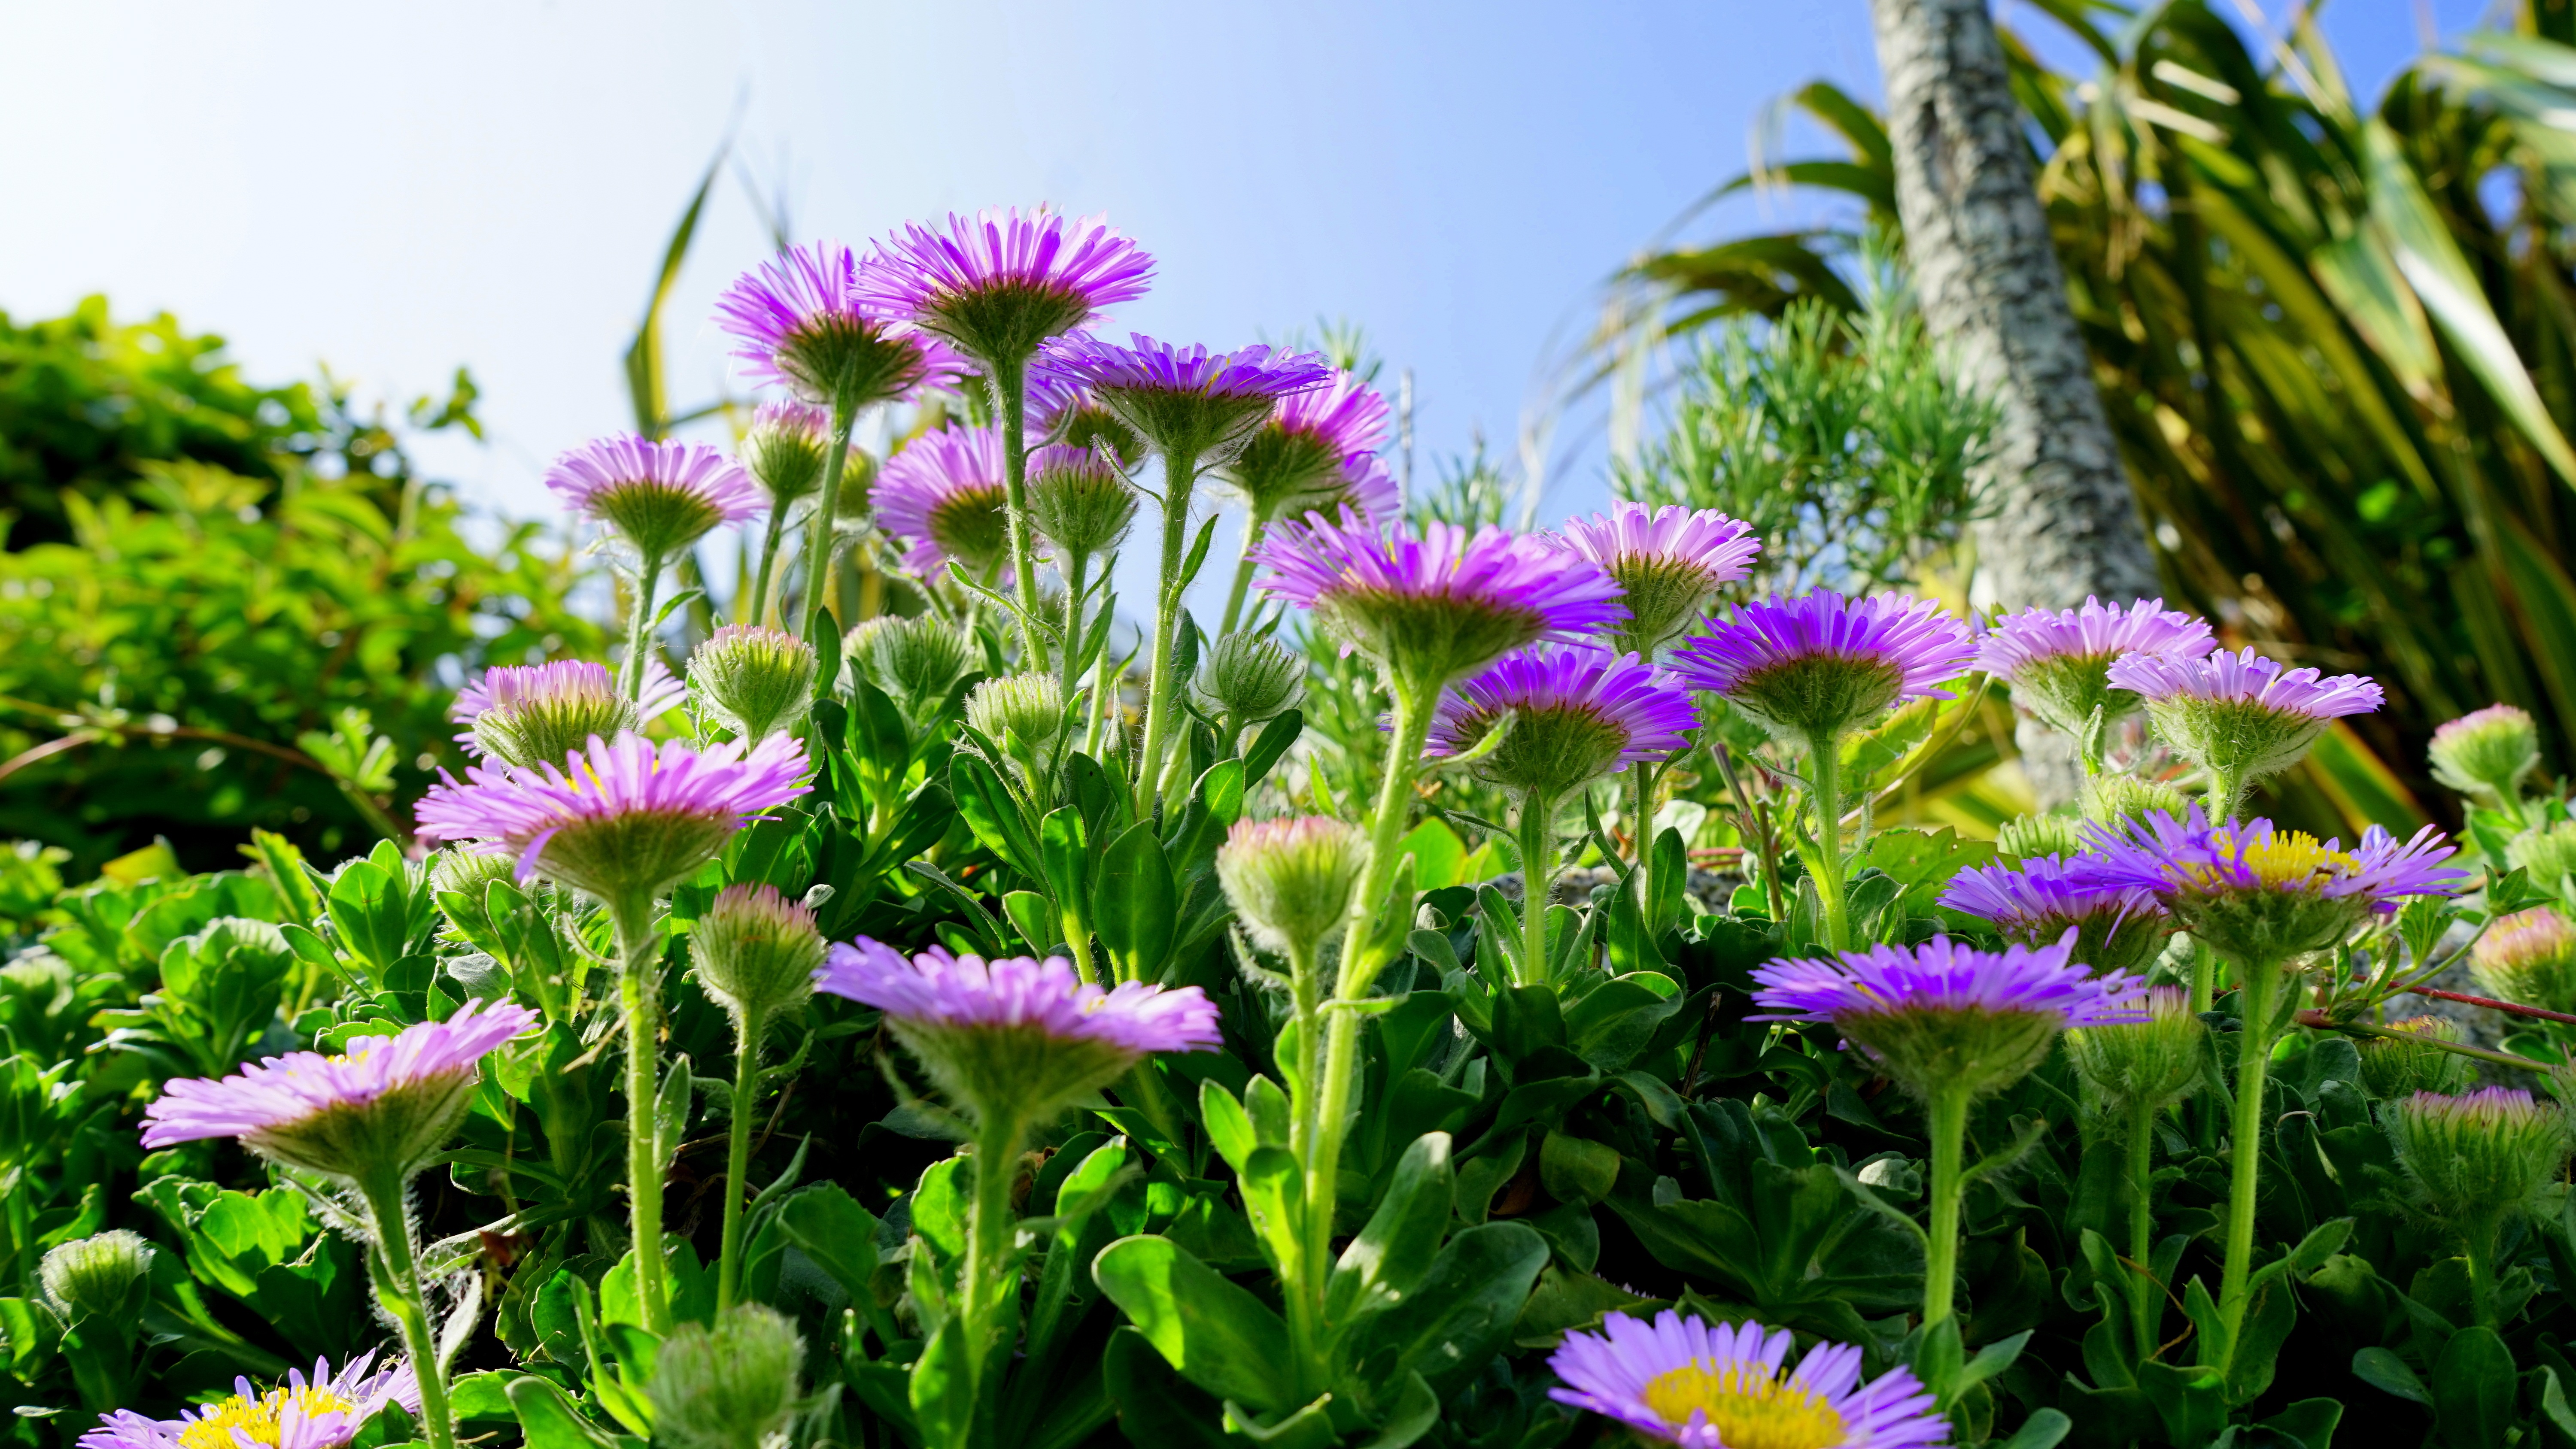
nature, grass, outdoor, blossom, plant, lawn, meadow, flower, petal, bloom, summer, floral, daisy, foliage, green, red, herb, natural, botany, blooming, garden, flora, season, wildflower, aster, vibrant, bud, floristry, flowering plant, daisy family, annual plant, land plant